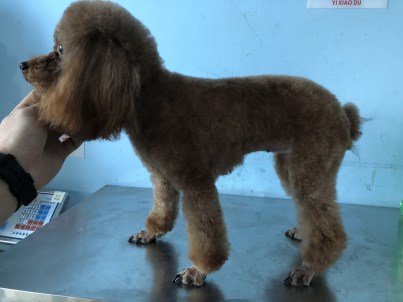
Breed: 7449-n000128-teddy